Sutton-in-Ashfield Central railway station

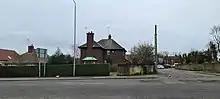
The former Station Master's house in 2021

Sutton-in-Ashfield Central railway station is a former railway station that served the town of Sutton-in-Ashfield, Nottinghamshire, England.